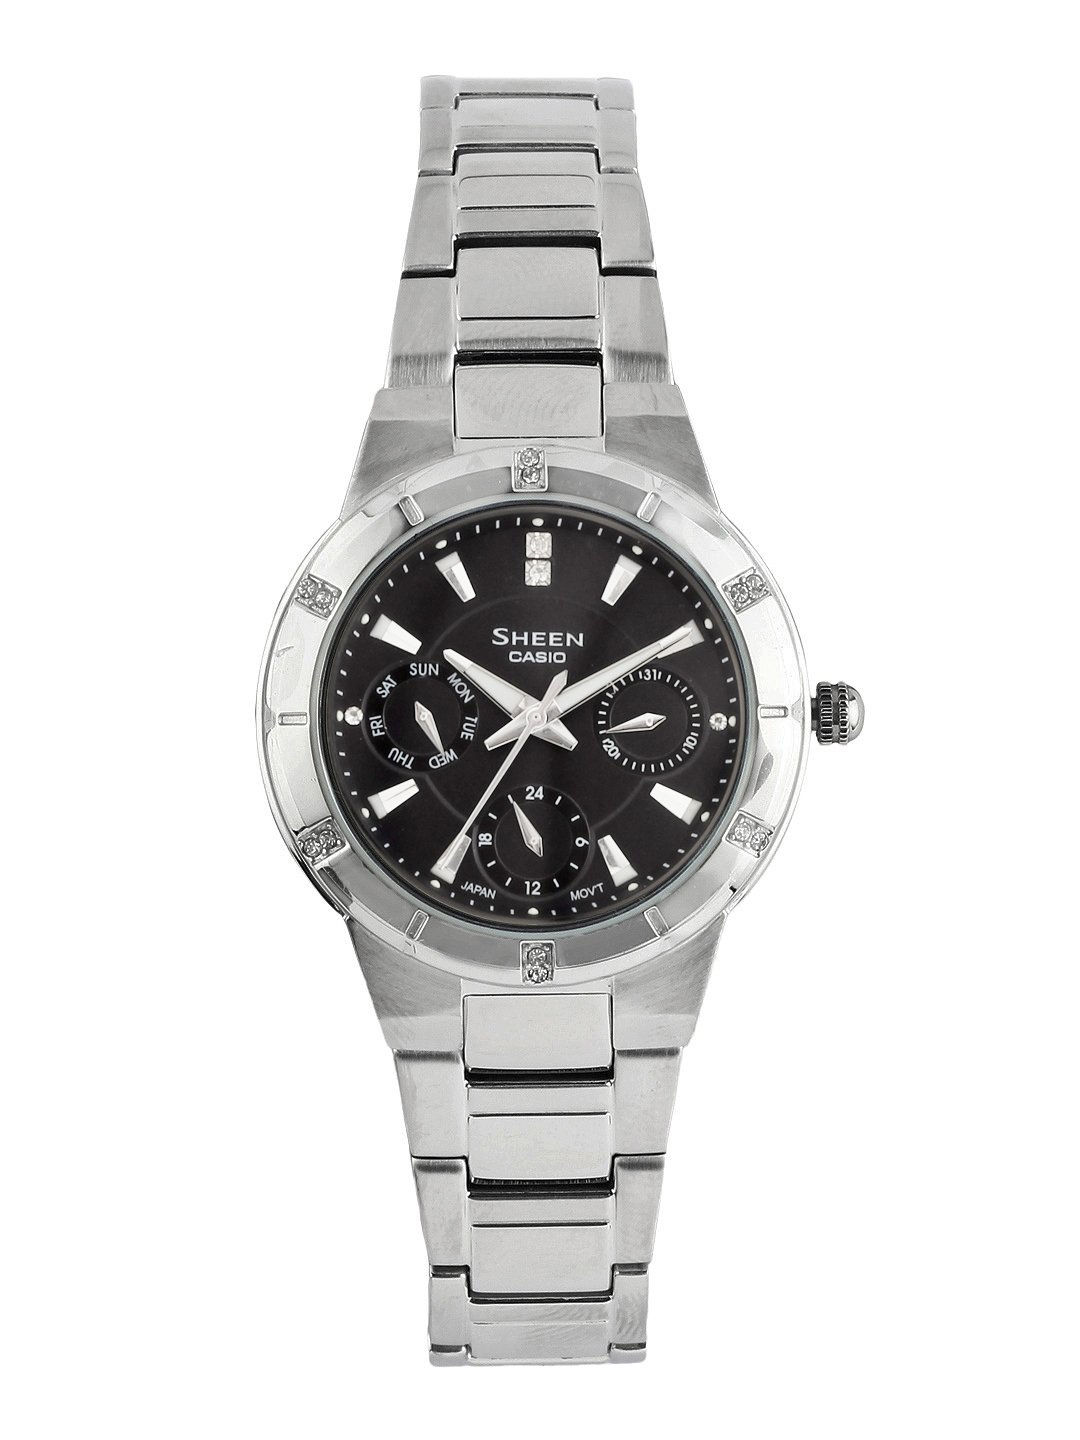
CASIO SHEEN Women Black Dial Watch SX041
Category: Accessories / Watches / Watches
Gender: Women
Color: Black
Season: Winter 2016
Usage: Casual